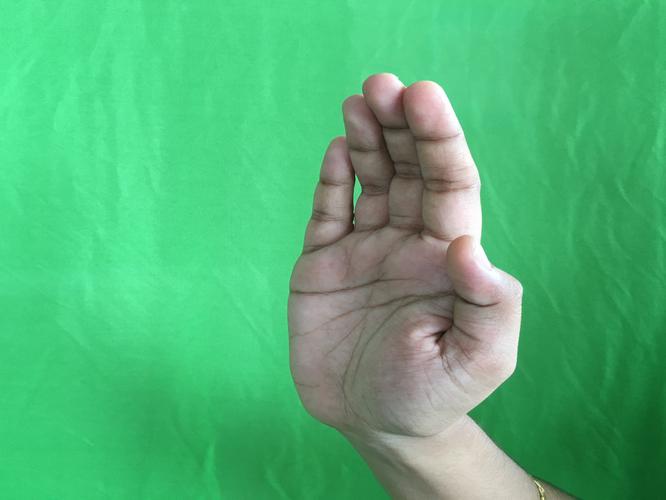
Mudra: Sarpasirsha
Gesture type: single_hand